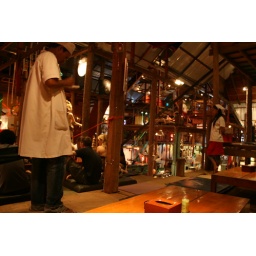
tree house like bar in siem riep called The Dead Fish. very cool place